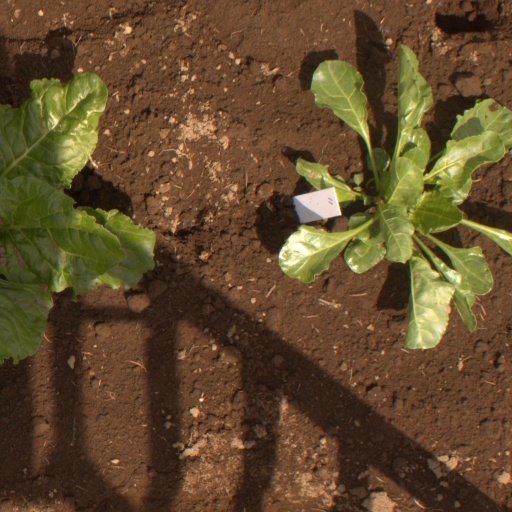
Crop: sugar beet